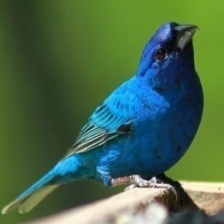
Species: INDIGO BUNTING
Scientific name: PASSERINA CYANEA
ImageNet parent category: indigo_bunting